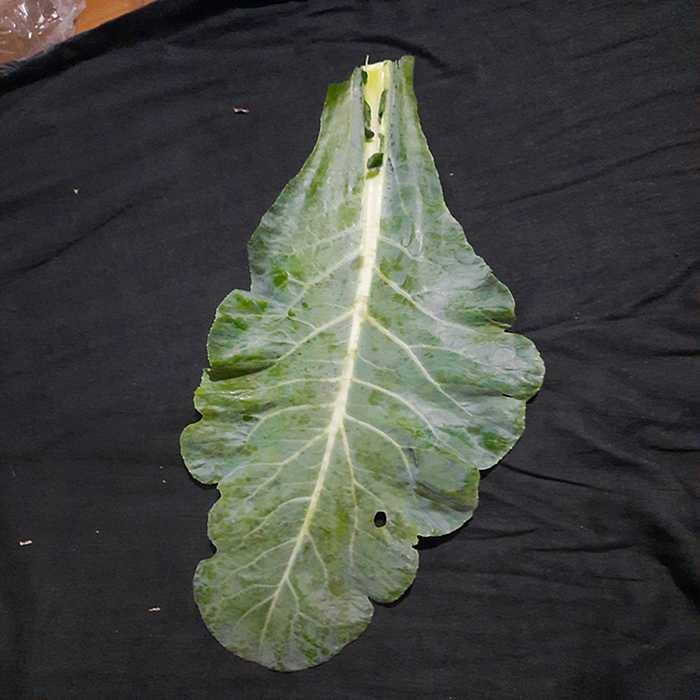
Plant: Cauliflower
Label: Fresh leaf